Donald Macdonell (Australian politician)

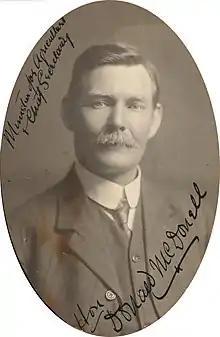

Donald Macdonell (1862 – 26 October 1911) was a politician, trade unionist and shearer in New South Wales, Australia.